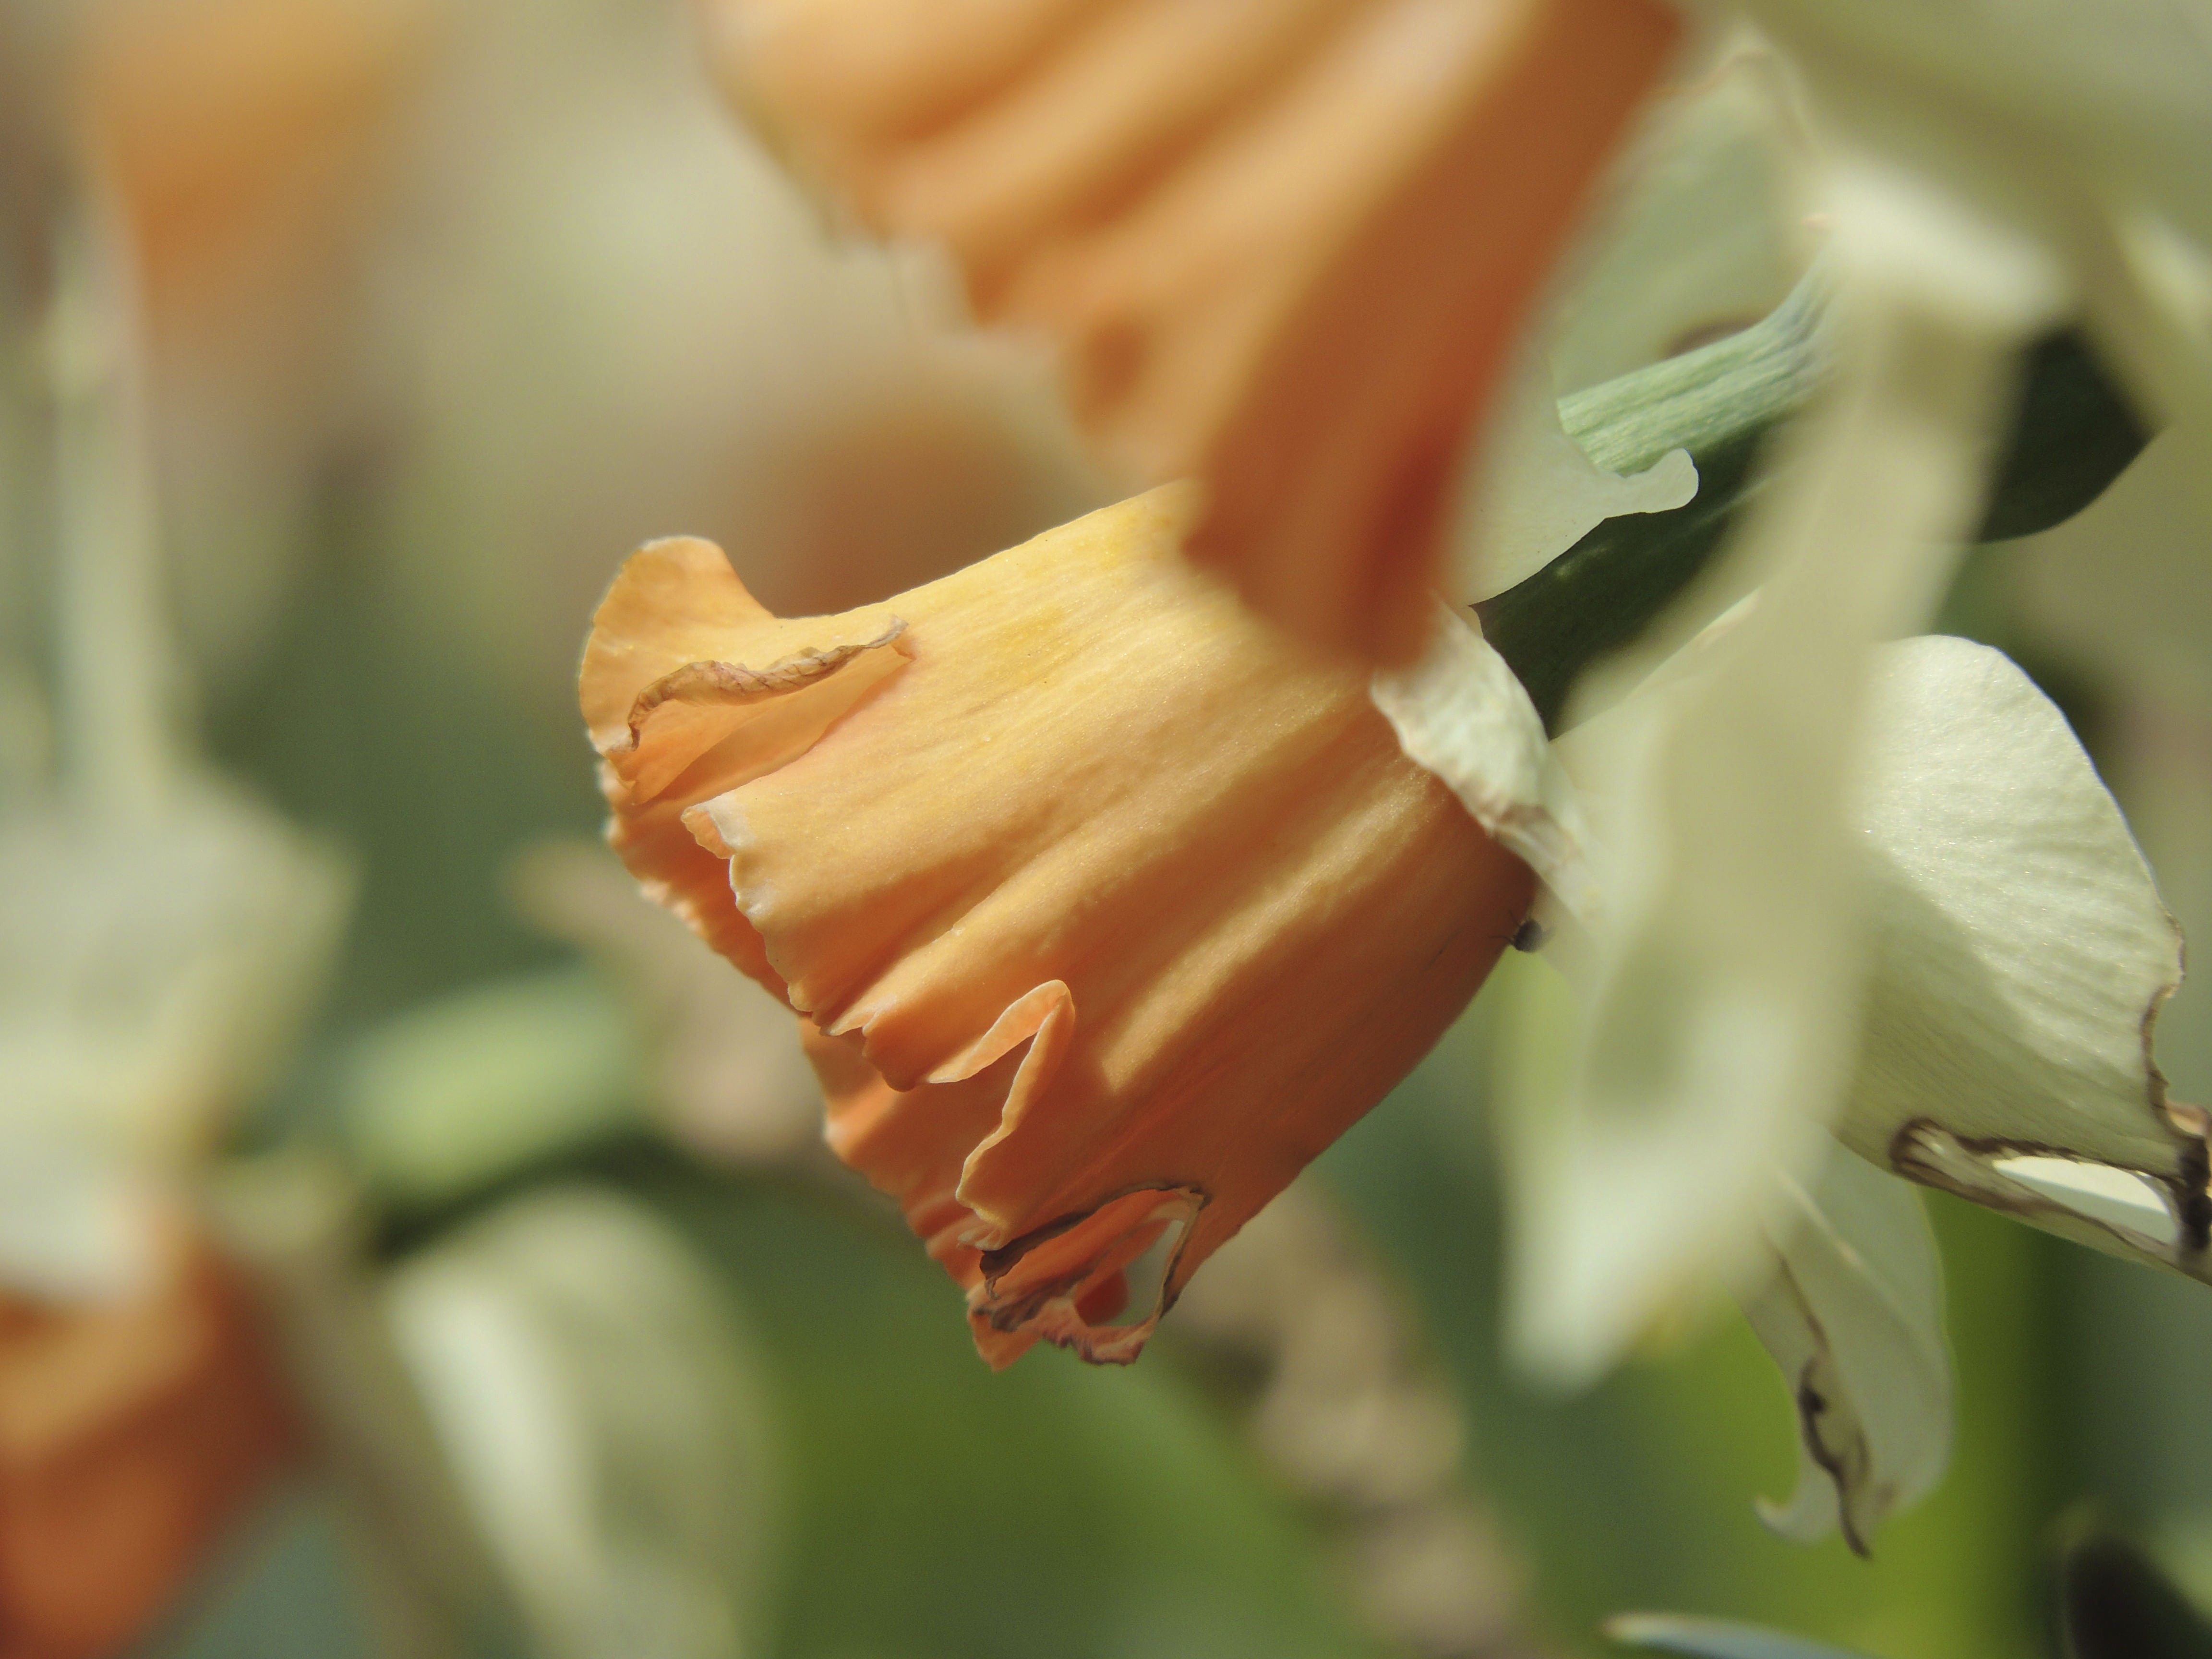
hand, blossom, plant, white, photography, leaf, flower, petal, bloom, orange, produce, macro, botany, yellow, close, daffodil, flora, close up, bud, macro photography, flowering plant, plant stem, land plant